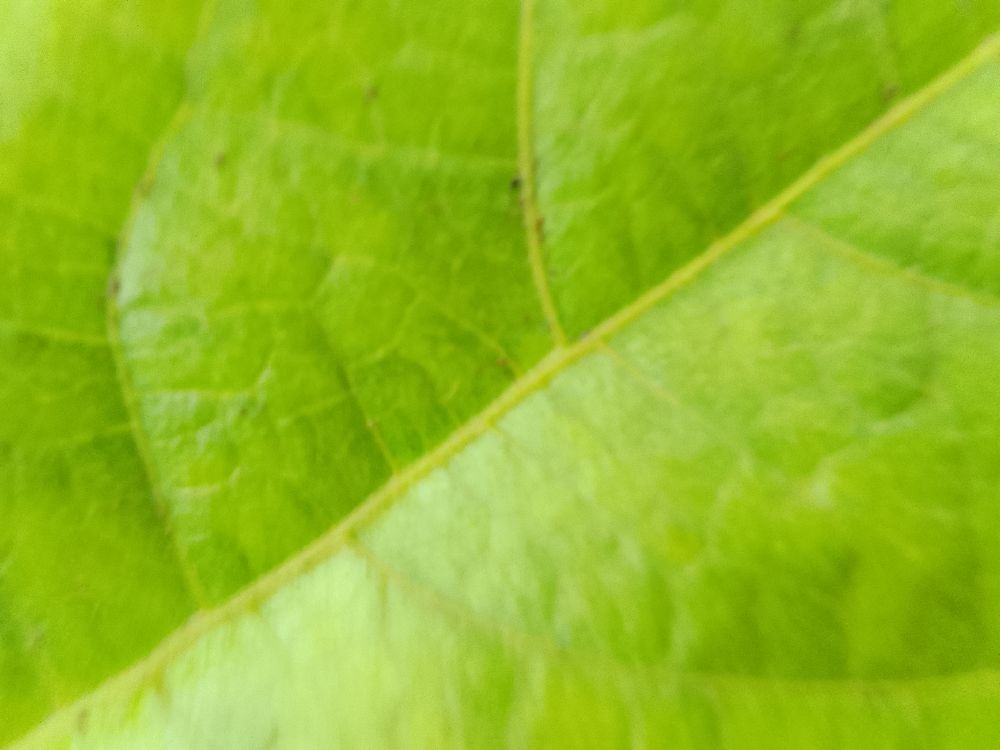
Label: healthy